Dan Buckingham

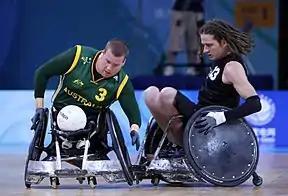
Daniel Buckingham (right)

Dan Buckingham (born 25 September 1980) is a New Zealand wheelchair rugby player, and was a member of the national team, the Wheel Blacks for 16 years. He worked as CEO for the Television Production Company Attitude, and is now the CE of Able (www.able.co.nz).